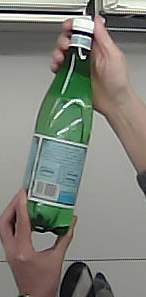
Product: sanpellegrino_water